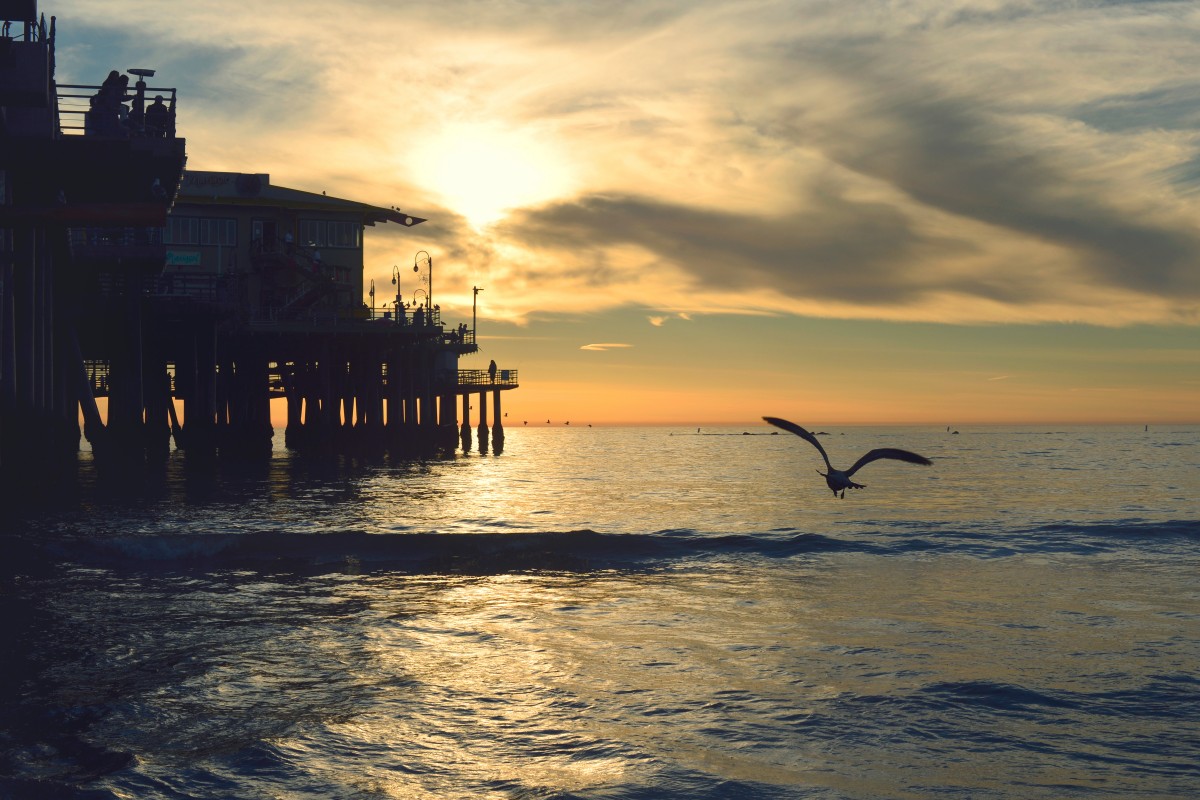
Tags: sea, coast, ocean, horizon, cloud, sunrise, sunset, morning, shore, dawn, pier, seagull, dusk, evening, reflection, gull, bay